Tejuosho Market

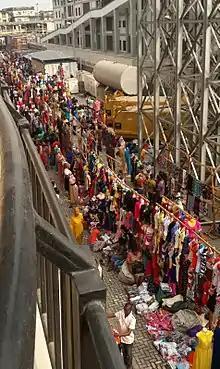
Tejuosho Market

Tejuosho Market is an ultramodern market located along the Ojuelegba-Itire Road in Yaba, Lagos, Lagos State, Nigeria. The market which is divided into two phases (Phase I and Phase II) contains about 2,383 lock-up shops in a sprawling four-storey building and about 1,251 K-clamps units, banking spaces, 14 food court spaces, eight lifts, two escalators connecting the four floors, 600 parking lots and basic facilities like stable electricity and water supply, equipped fire station, two rams to assist the physically challenged and a crèche.